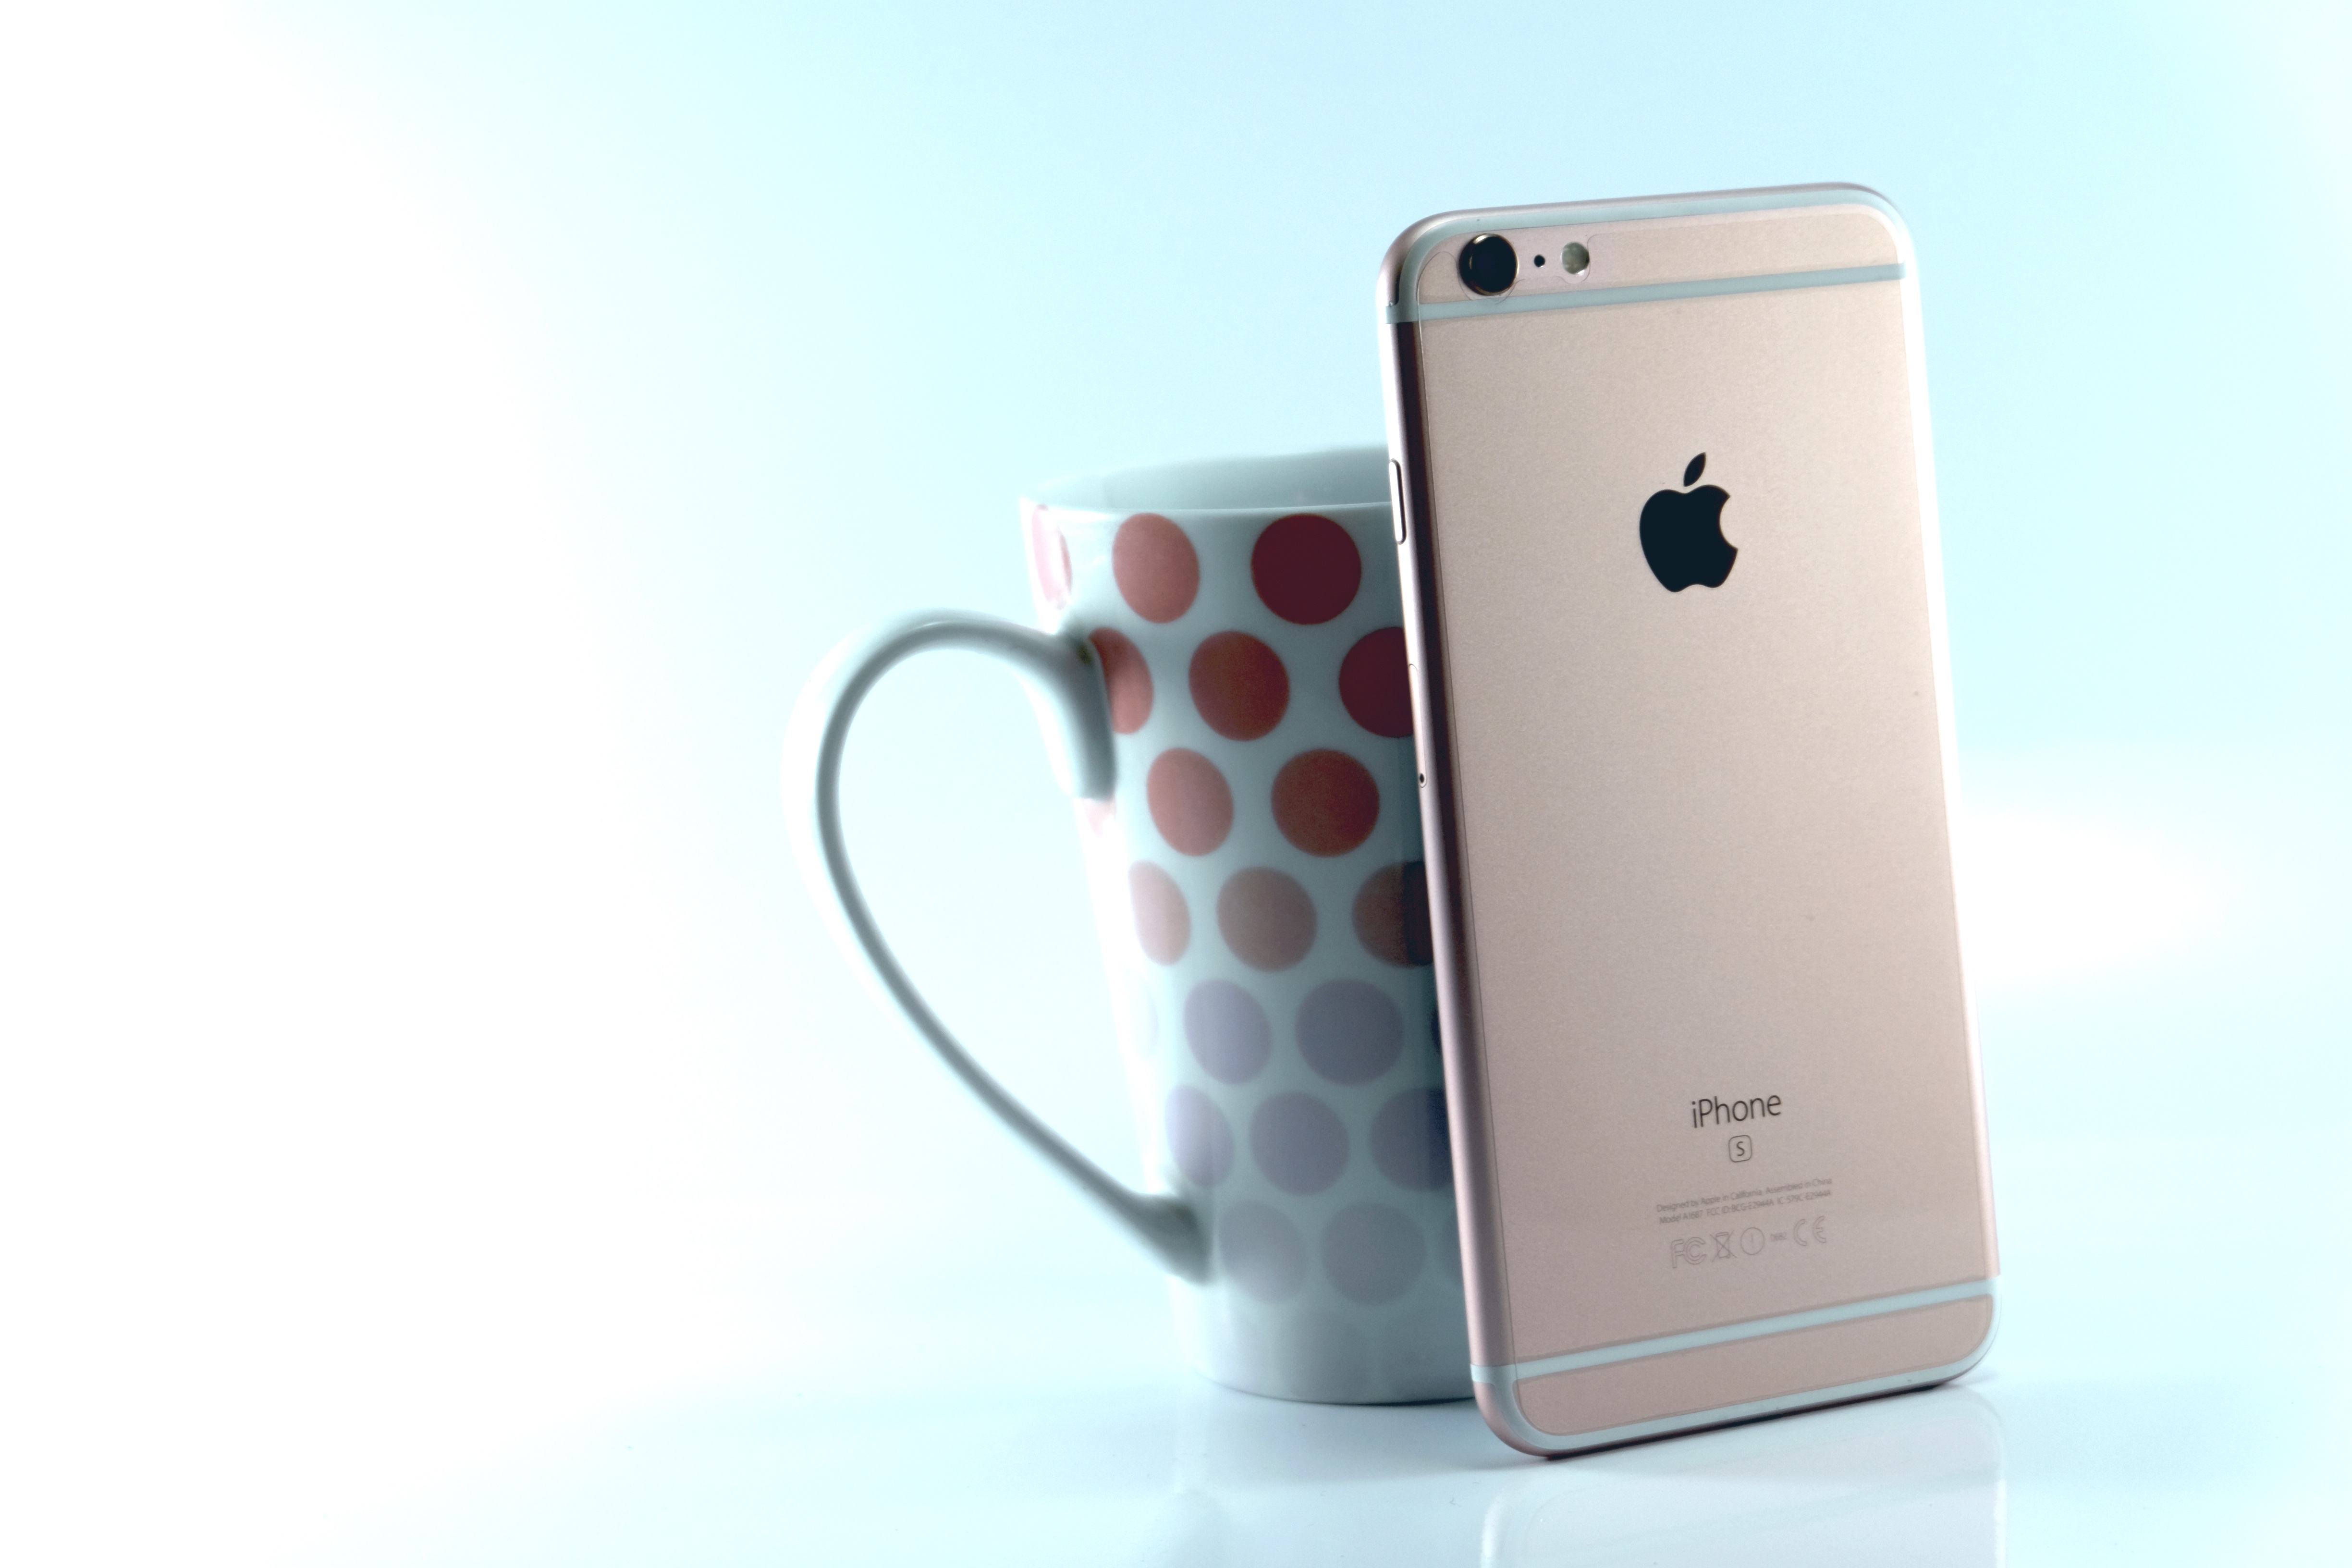
iphone, smartphone, cafe, coffee, cup, gadget, beverage, drink, bottle, espresso, mug, mobile phone, coffee cup, brand, product, drinkware